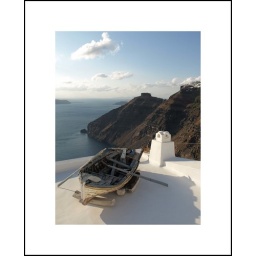
An artfully placed old wooden rowboat on the roof of a boutique hotel in Firostefani